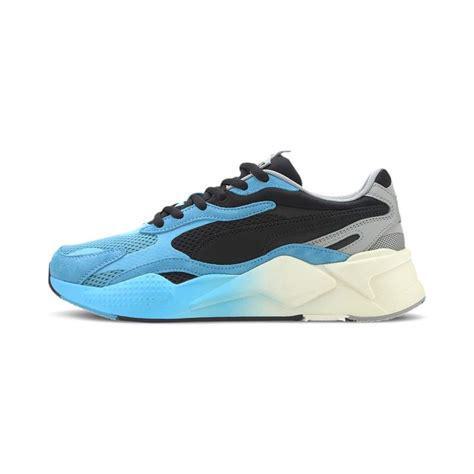
Brand: Puma
Model: Rs X